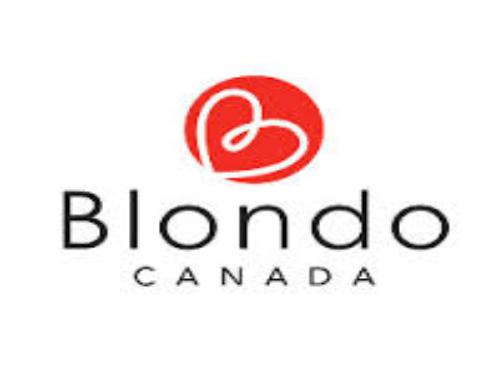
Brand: Blondo
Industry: Clothes